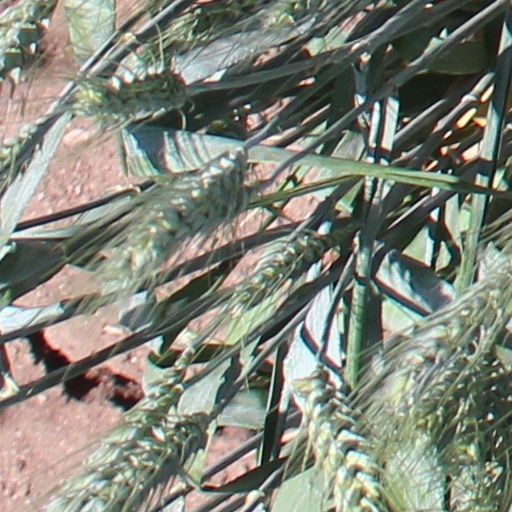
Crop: wheat